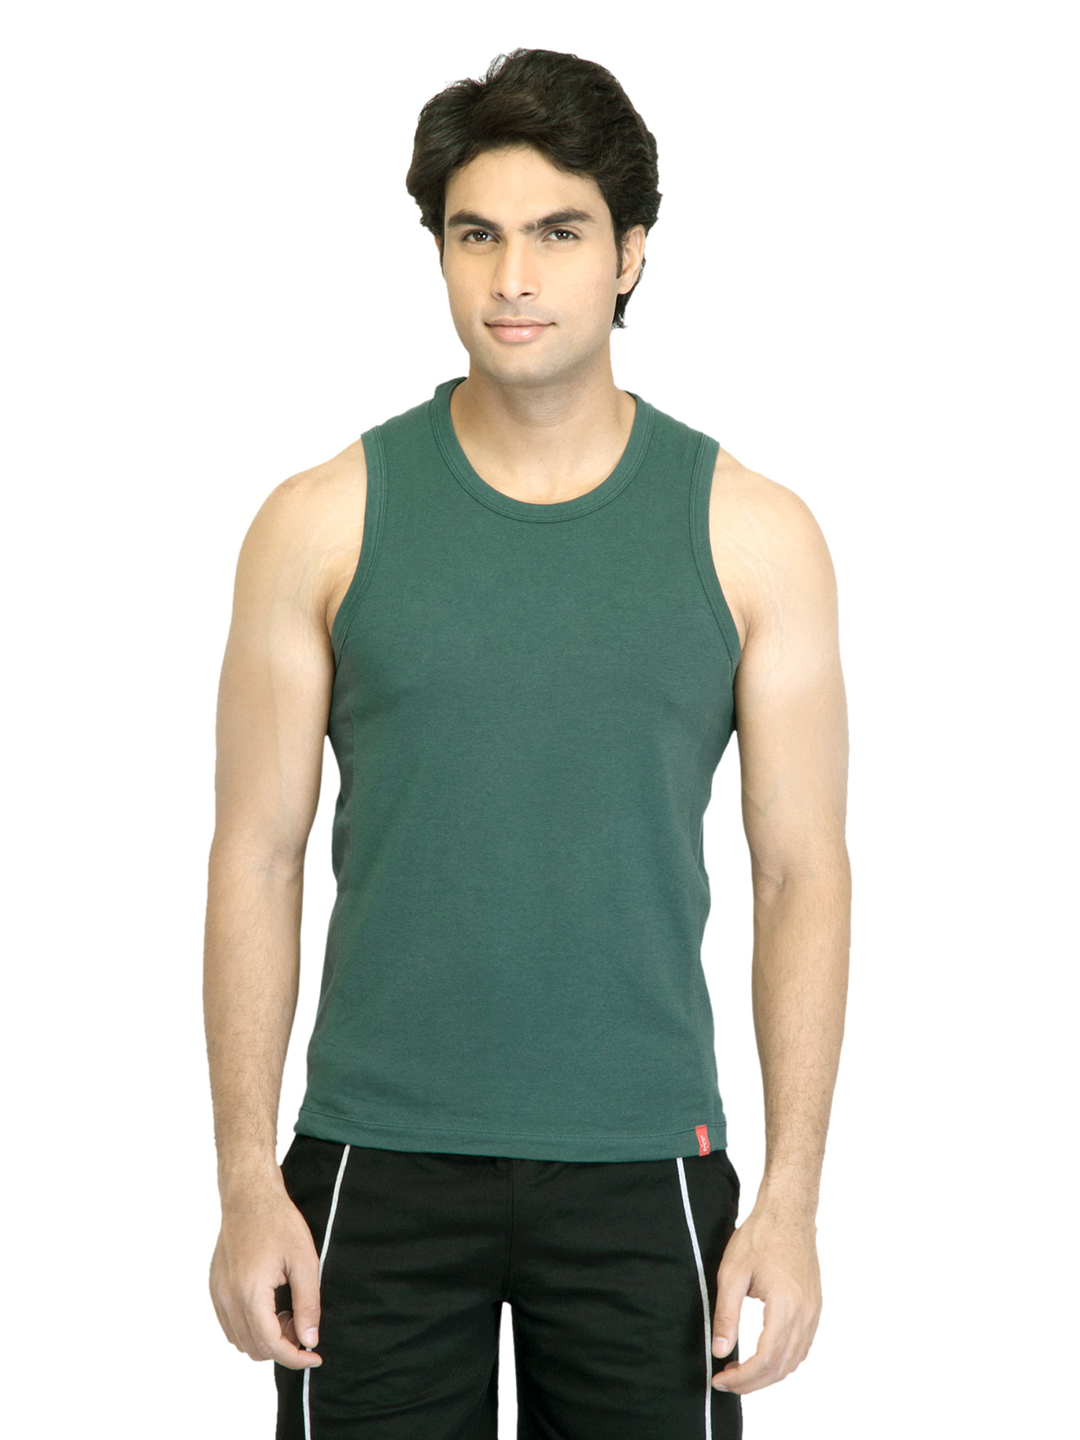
Levis Men Green Innerwear Vest
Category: Apparel / Innerwear / Innerwear Vests
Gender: Men
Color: Green
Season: Summer 2016
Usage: Casual